Operation Halmazag

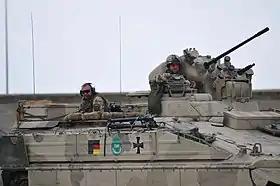
A German Marder Infantry fighting vehicle on patrol near Kunduz

ISAF and Afghan army forces surrounded Quatliam, isolating the insurgents there from Isa Khel. Taliban forces put up fierce resistance along the route between Quatliam and Isa Khel by pounding coalition positions with small arms, rocket propelled grenades and mortars. According to German officials, the rebels used hit-and-run tactics in order to wear down the coalition troops. The Taliban eventually attempted to outflank the German paratroopers in Quatliam, but they were beaten off by a Marder infantry fighting vehicle. In the end, close air support and artillery fire from the Panzerhaubitze 2000 howitzer at Kunduz weakened the insurgents' will to fight. Five militants were killed in action.